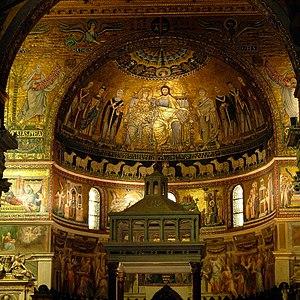
La basilique Sainte-Marie-du-Trastevere est l'une des plus anciennes églises de Rome, située dans le quartier du Trastevere. D'abord baptisée titulus Callixti car construite sous le pape Calixte Iᵉʳ, avec l’accord de l’empereur Sévère Alexandre, elle fut probablement le premier lieu de culte chrétien officiellement ouvert au public.